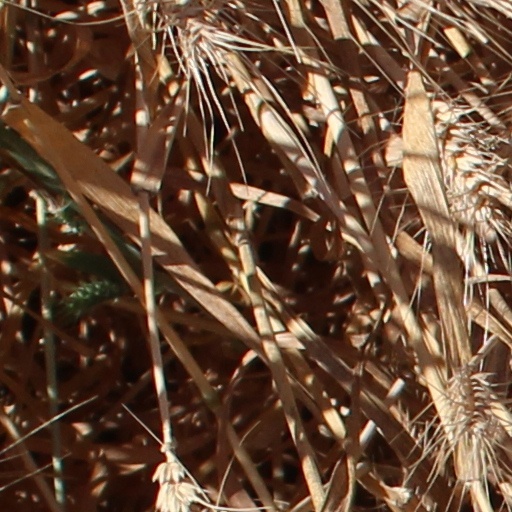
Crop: wheat